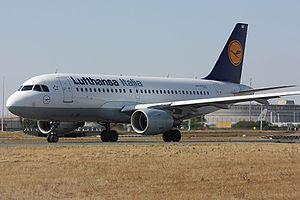
A319 D-AKNF (Torino) de Lufthansa Italia au roulage à l'aéroport Roissy Charles de Gaulle.
Lufthansa Italia était une compagnie aérienne italienne, filiale de Lufthansa qui a commencé ses opérations le 2 février 2009. Un arrêt définitif des opérations a eu lieu fin octobre 2011.